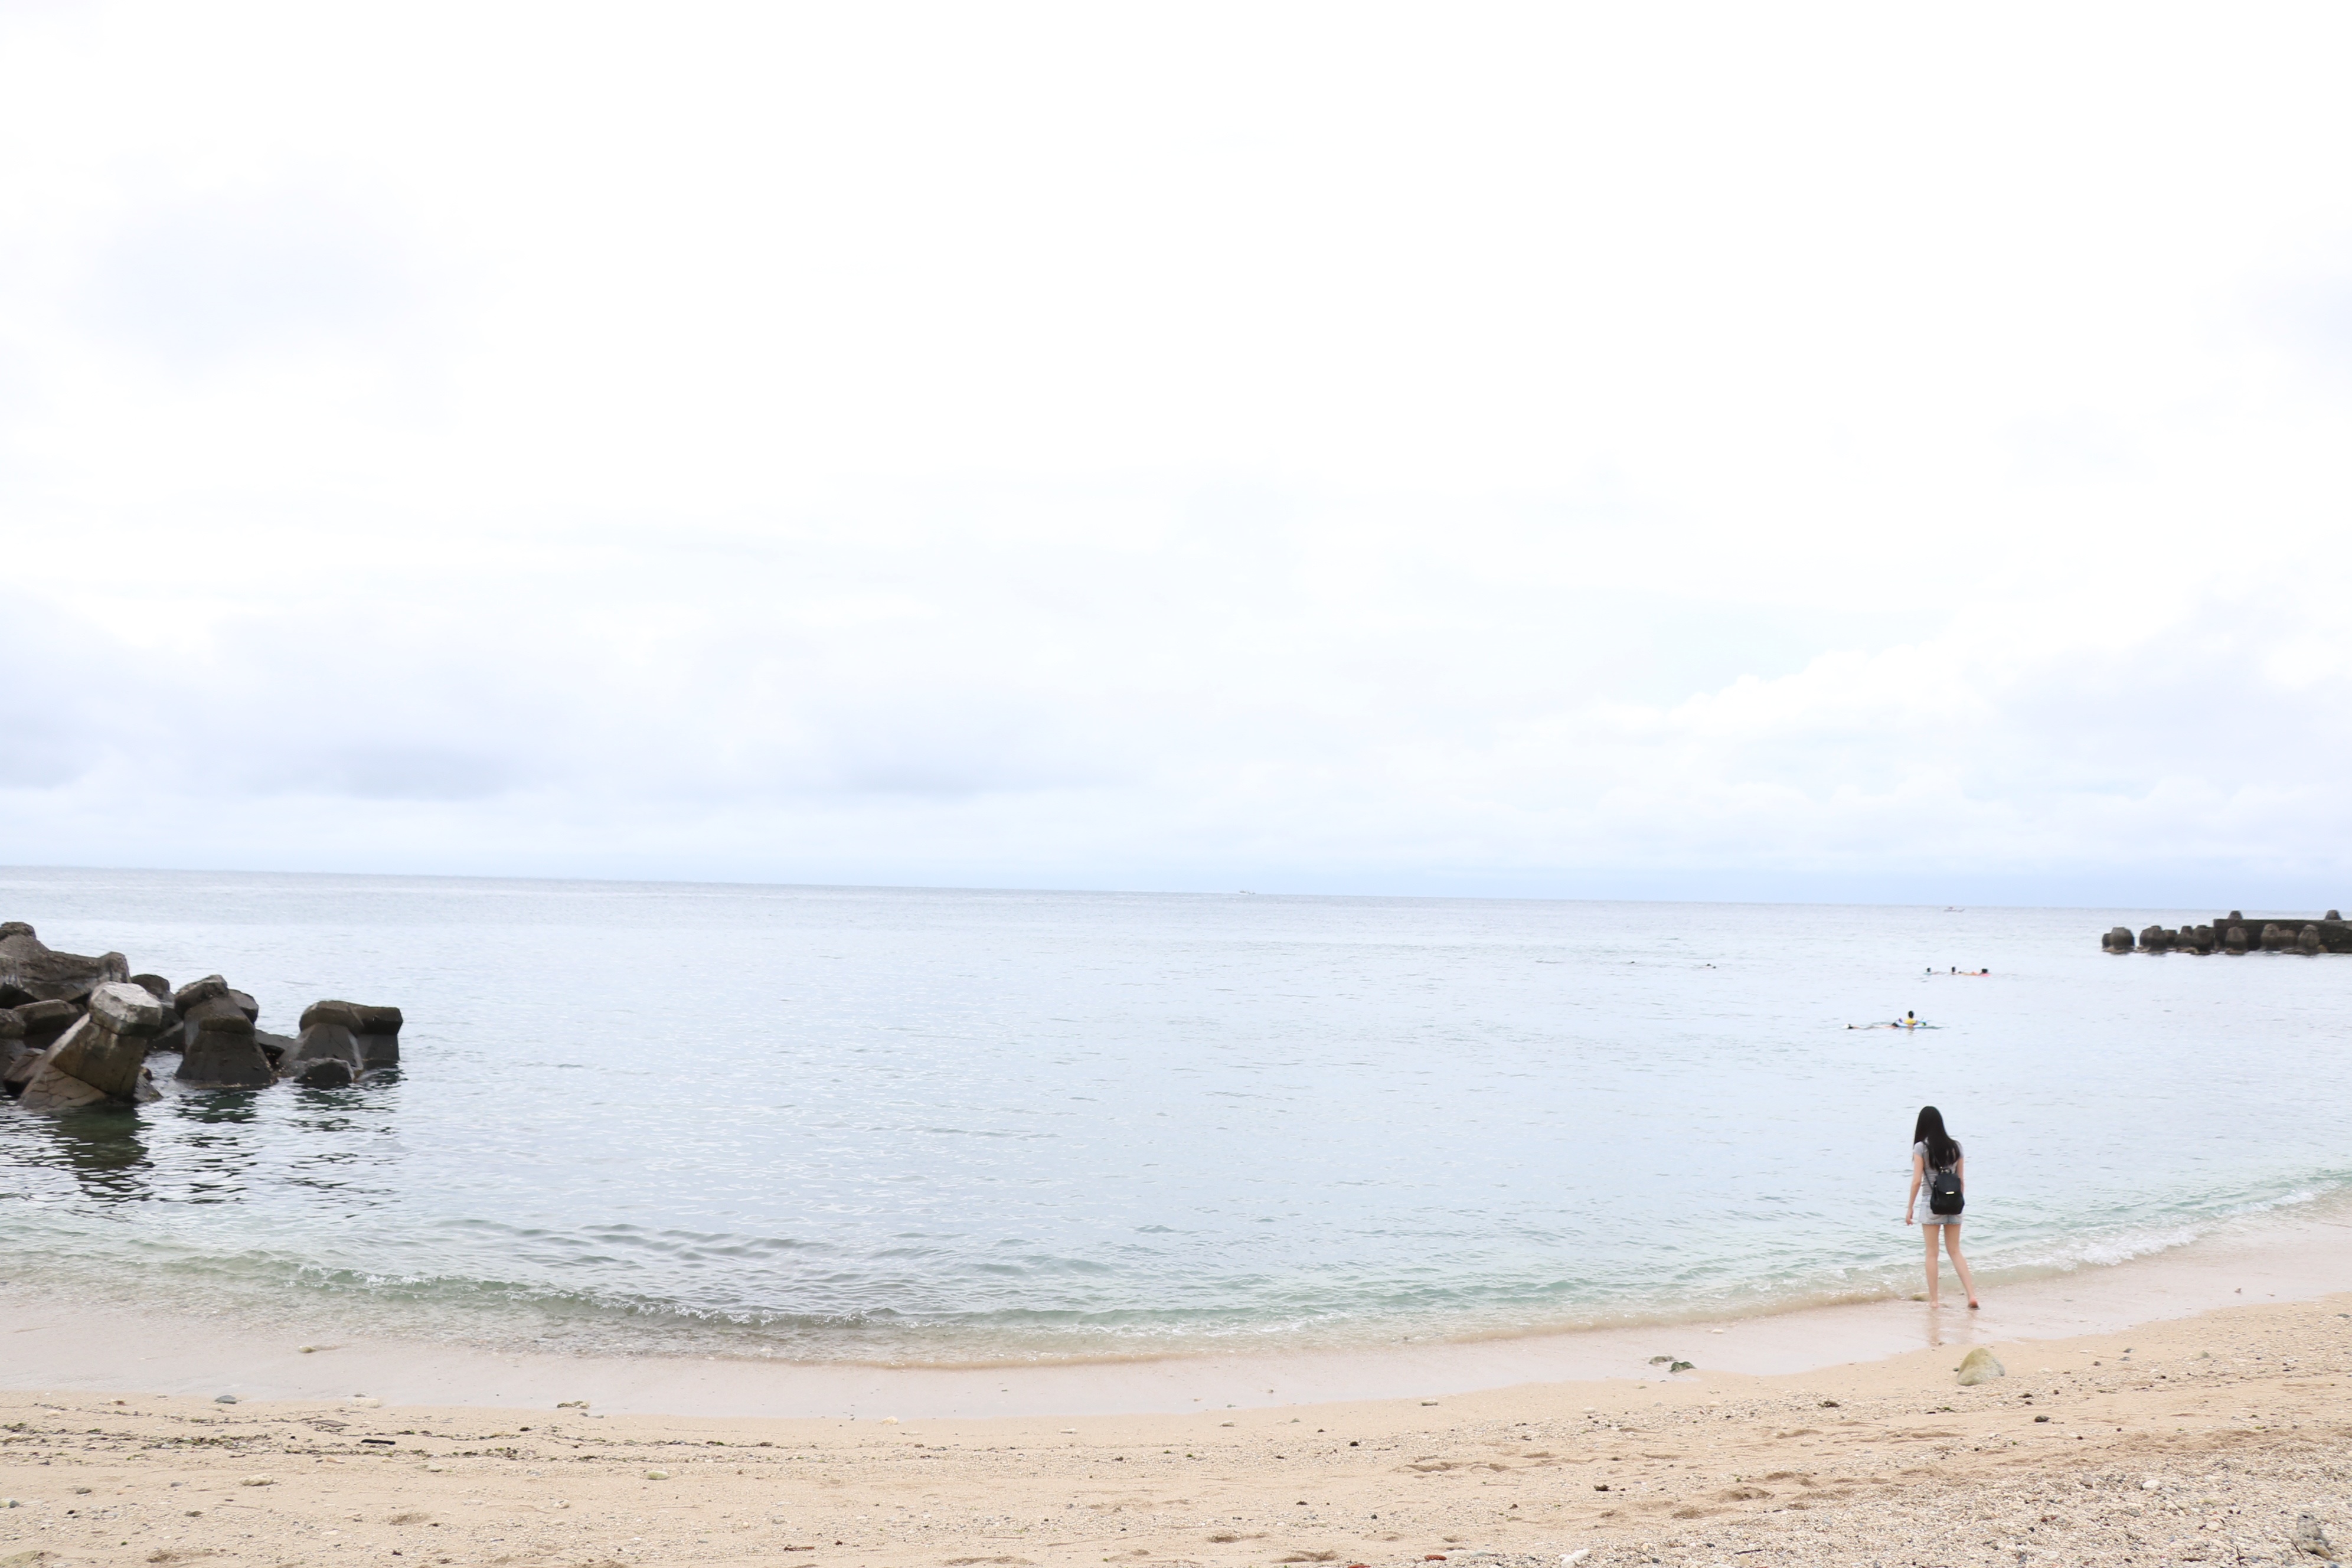
beach, sea, coast, sand, ocean, shore, body of water